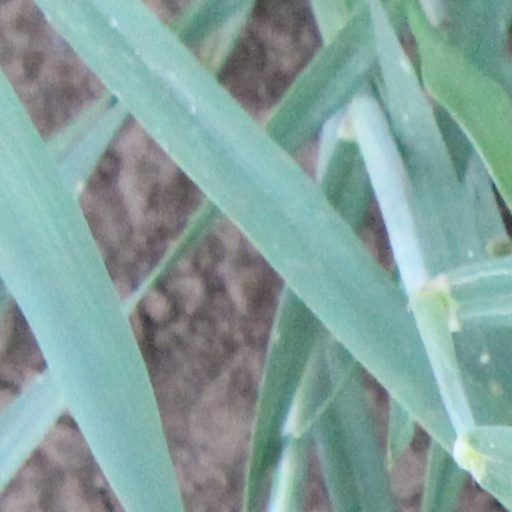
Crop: wheat